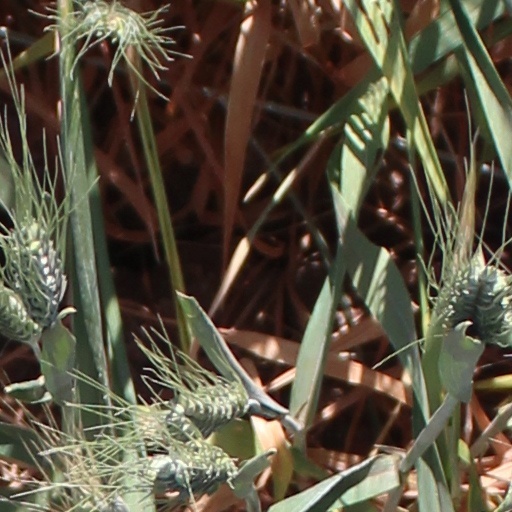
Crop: wheat